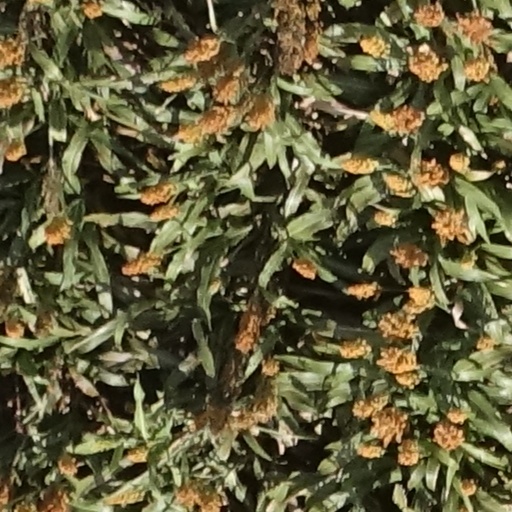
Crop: sorghum